Progress MS-17

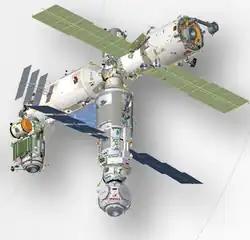
ISS Russian orbital segment after docking of UM Prichal module

This relocation will allow Roscosmos to prepare for the next step in the expansion of the Russian Orbital Segment, this time with the "Prichal" module. Upon the launch of "Prichal" (Progress M-UM), launched on 24 November 2021, the Progress MS-17 will be undocked from "Nauka"s nadir port, carrying with it a special extension on "Nauka"s docking mechanism, which was custom-designed for cargo ships and crew vehicles. "Prichal", though is the second module after "Rassvet" to use a port initially used by Soyuz or Progress spacecraft, it is not able to dock to SSVP-G ports like "Rassvet" module. As a result, the "Prichal" module with its active hybrid docking port will then be able to dock only to the port after its reconfiguration on "Nauka" on 25 November 2021. This will provide a wider module passageway than was available through the adapter, which will be discarded with Progress MS-17. If everything goes according to the August 2020 plan, Progress MS-17 will log 149 days in space.